Keel Her

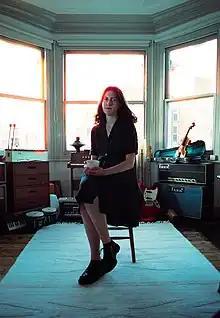

Keel Her is the musical recording project of English musician Rose Keeler-Schaffeler. She is originally from Winchester and currently resides in London. Keeler-Schaffeler began writing and recording "bedroom music" in 2007 for therapeutic reasons. As a child she learnt the violin but also plays guitar, bass and keyboards. She has described her writing process as being like a "stream of consciousness". She has collaborated with musicians including lo-fi musician R. Stevie Moore and Daniel O'Sullivan, and has worked with artists such as Hot Sugar, Linda Smith and Clairo (Claire Cottrill).